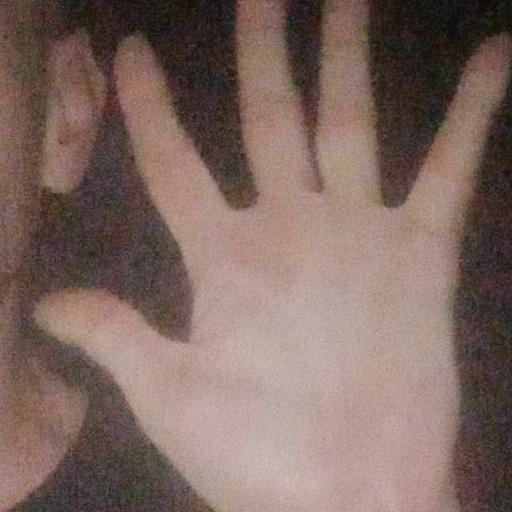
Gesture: palm